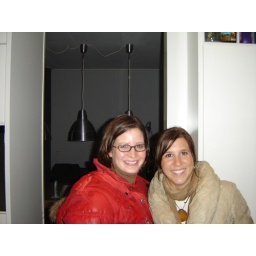
Soaking wet after riding our bikes home in the rain